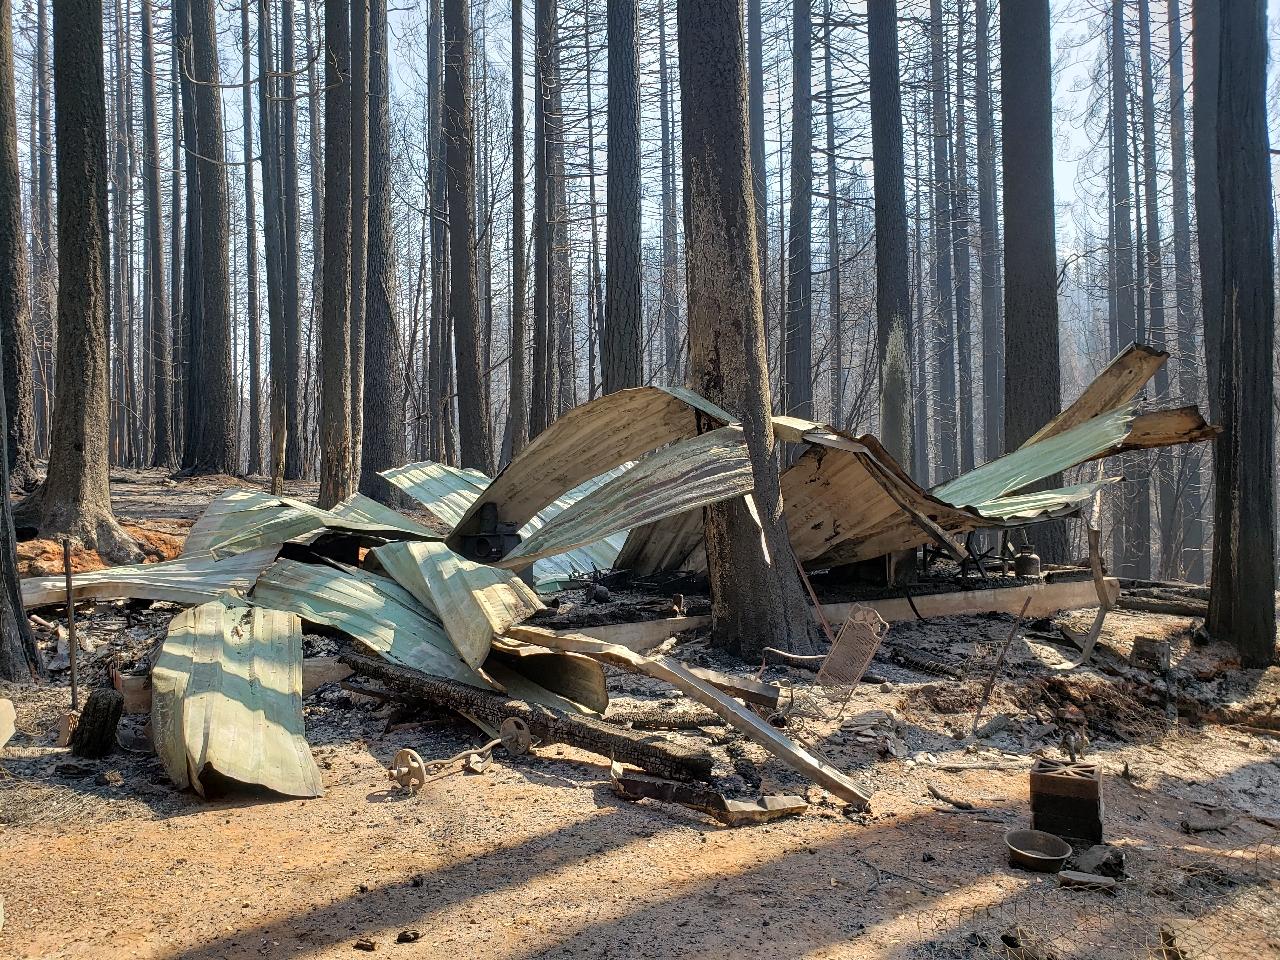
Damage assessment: destroyed